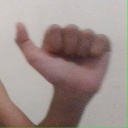
अक्षर: त